Camden, New Jersey

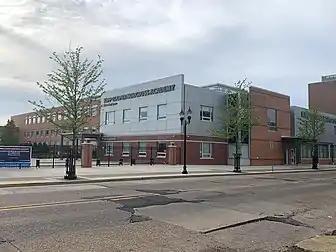
KIPP Cooper Norcross Lanning Square Primary and Middle School

About 45% of employment in Camden is in the "eds and meds" sector, providing educational and medical institutions.